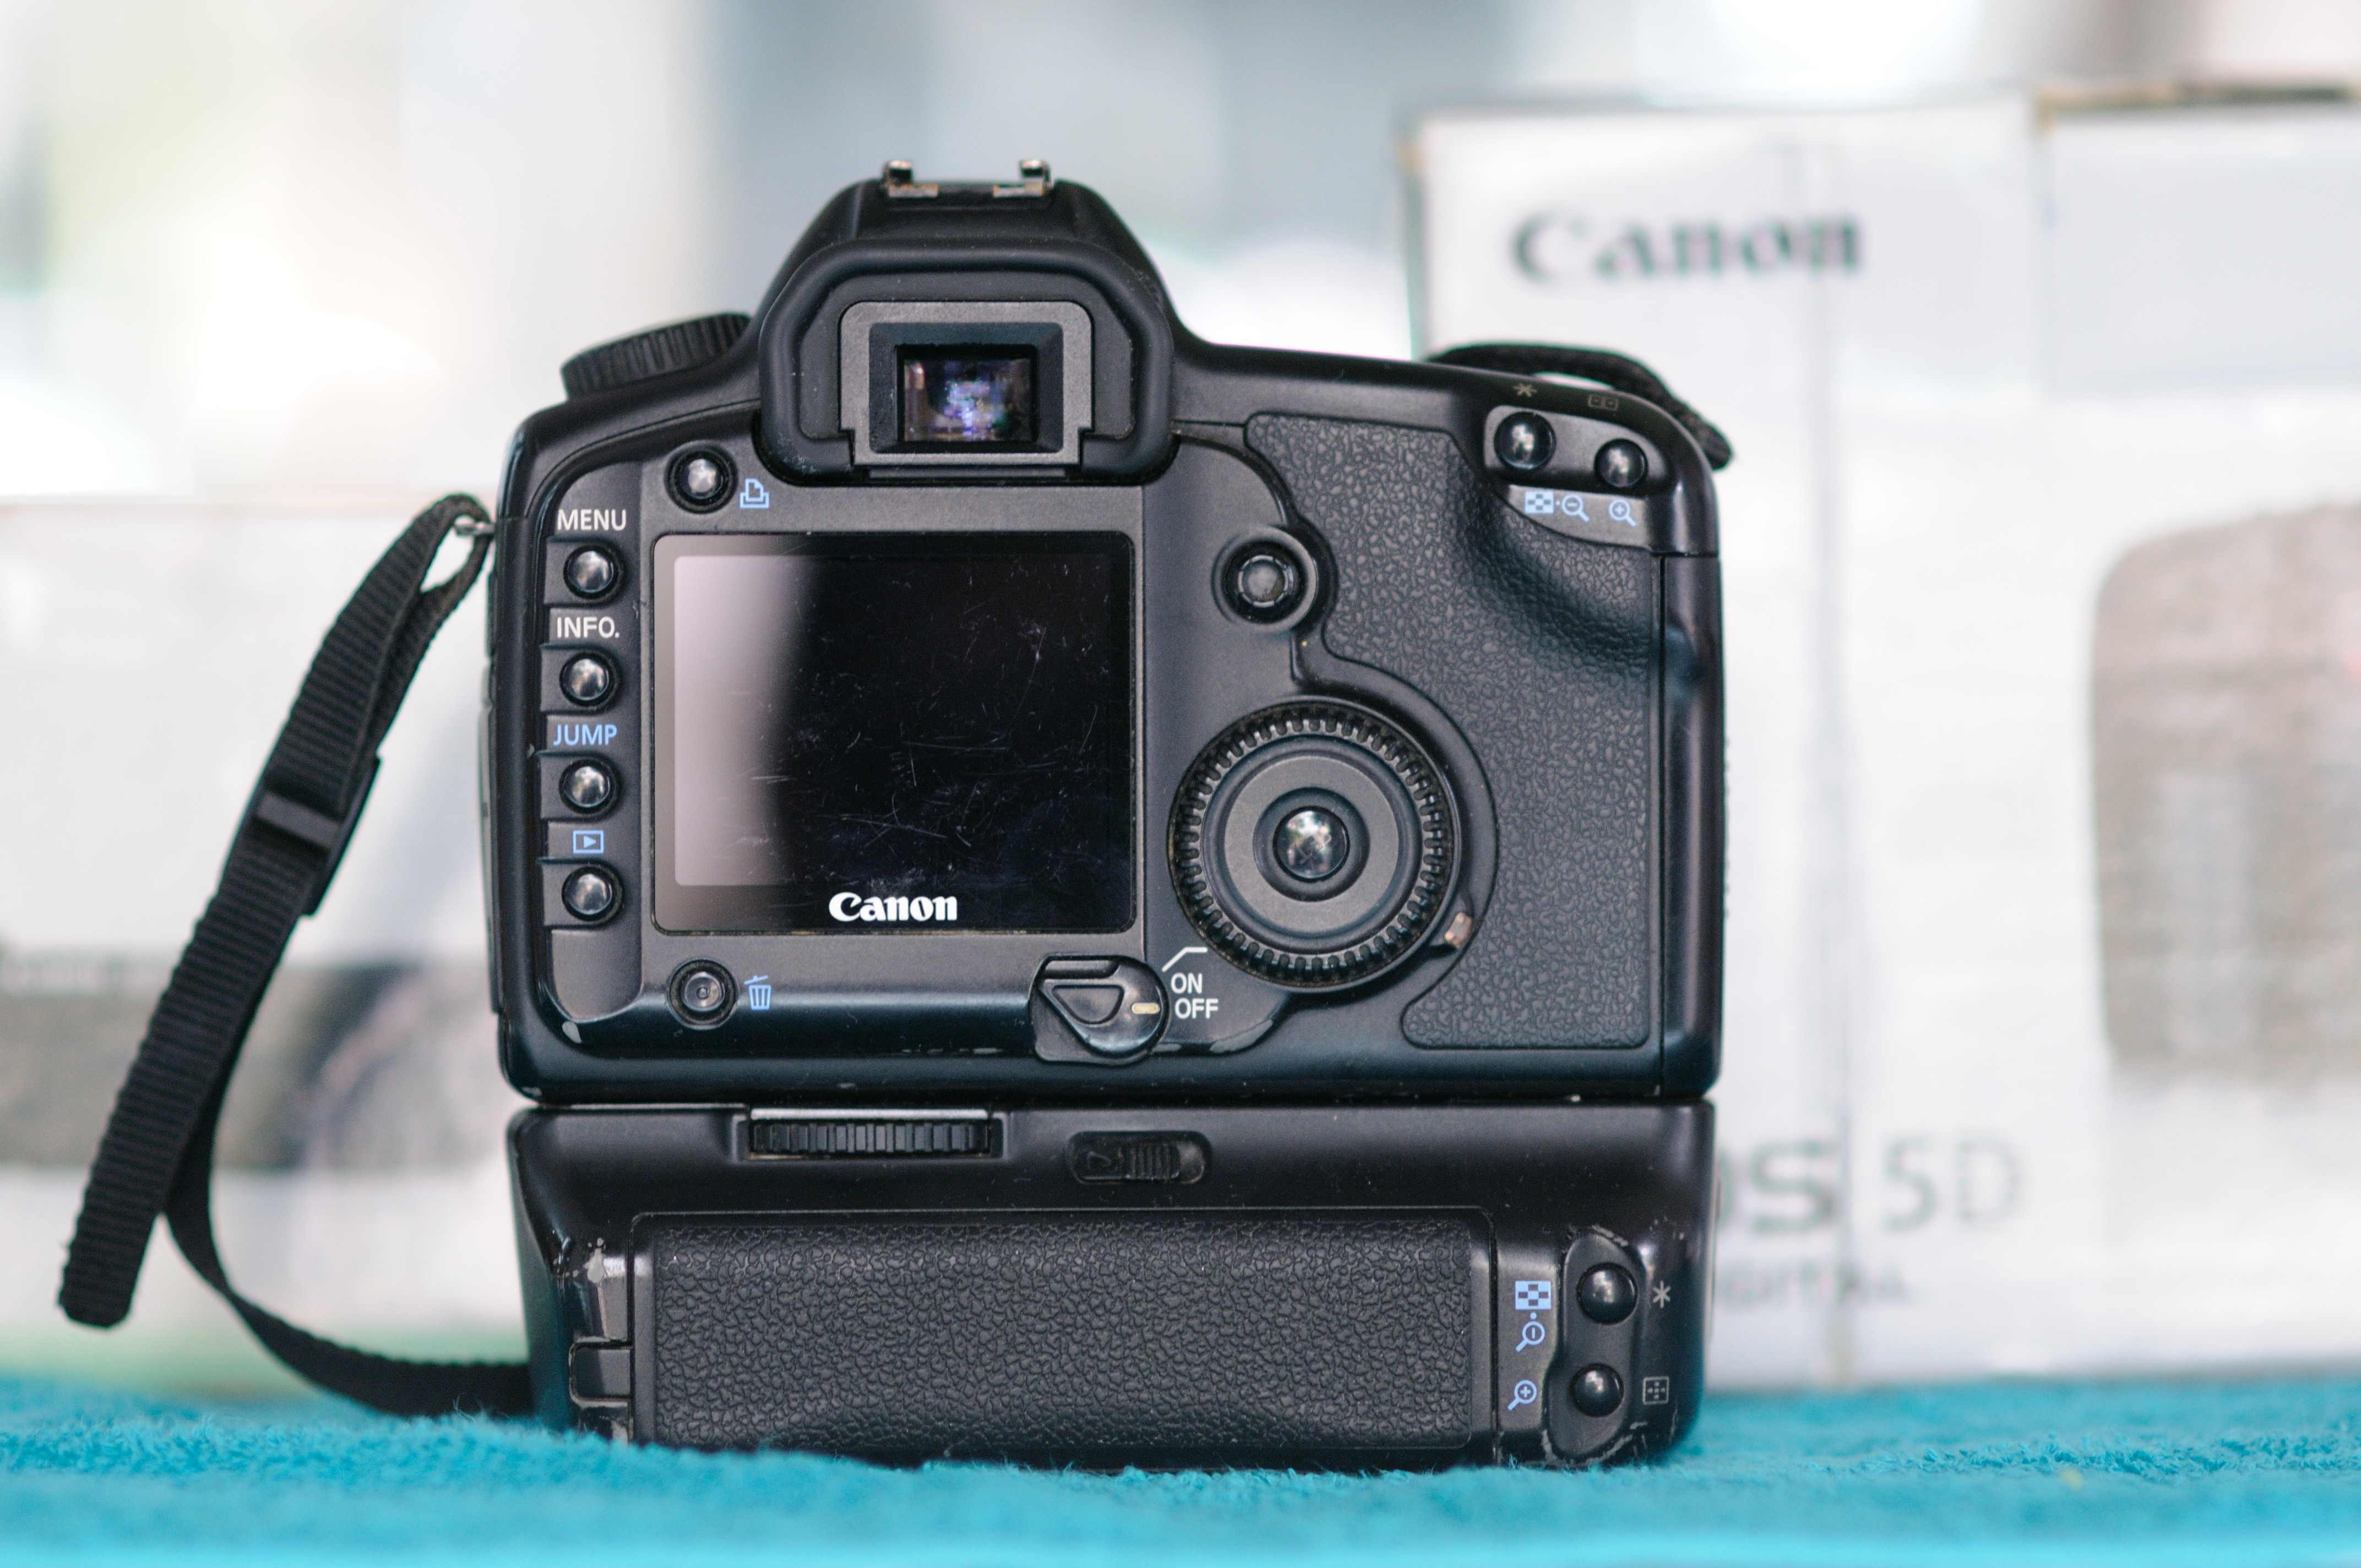
work, working, technology, camera, photography, photographer, automobile, glass, film, tool, photo, slr, steel, spark, decoration, orange, green, reflection, lens, equipment, letter, macro, action, metal, studio, fire, industrial, machine, machinery, factory, blue, industry, professional, tv, black, colorful, yellow, pink, close, optics, heat, skill, material, shutter, laser, circle, energy, burn, manufacturing, sheet, reflex camera, flash, lights, flare, colors, video, digital camera, focus, engineering, mechanical, circular, words, safety, picture, digital, media, zoom, 3d, shot, front, item, boring, iron, arc, production, manufacture, vibrant, melting, camera lens, shape, aperture, objective, photographic, optical, machining, metalwork, diaphragm, coating, cnc, nozzle, digital slr, single lens reflex camera, cameras optics